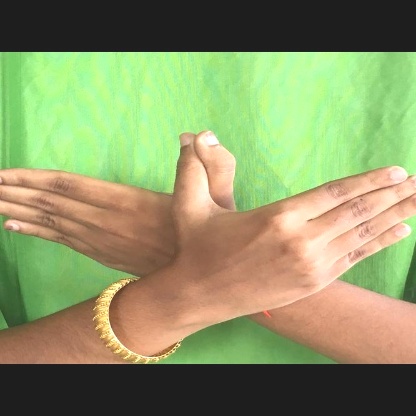
Mudra: Garuda